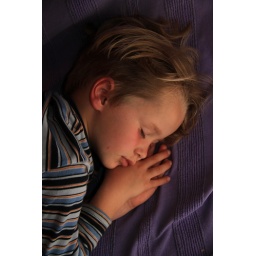
boy in bed asleep